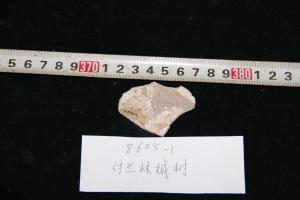
一个化石属于被子植物，其特征描述:叶阔三角形3裂，基部宽圆形，少数微凹呈浅心形，裂片卵形，掌状三出脉。 详述：叶阔三角形3裂，3~6.9cm，宽3.4~7cm，基部宽圆形，少数微凹呈浅心形，裂片卵形，顶端渐尖呈尾状，裂片间弯缺处呈钝角，边缘全线，叶柄粗壮。掌状三出脉，中脉较粗，侧主脉与中脉呈45度角，二次脉约4~5对，分别自中主脉和侧主脉发出，近边缘处弧曲，三次脉不清晰，偶见组成细网。